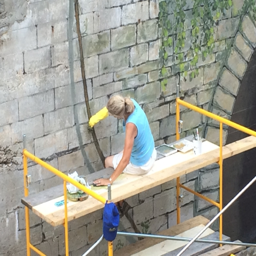
here i am adding one of the vines and a shadow beside it that will make it look like it is away from the wall .